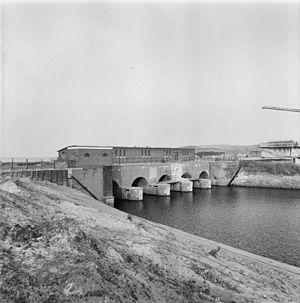
Katwijk aan Zee est une localité et un ancien village situé dans la commune de Katwijk, dans la province néerlandaise de Hollande-Méridionale. Au 1ᵉʳ janvier 2017, sa population s'élève à 14 040 habitants.